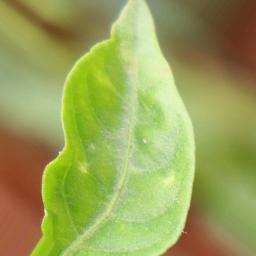
Label: healthy